Syntheism

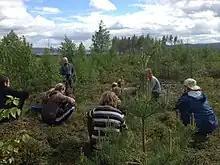
A Syntheist congregation conducting a workshop in Lindsberg, Sweden in June 2014.

When Swedish cyberphilosophers Alexander Bard and Jan Söderqvist published their syntheist manifesto "Syntheism - Creating God in the Internet Age" in October 2014, it became the first book to actively use the term Syntheism in its title. Bard & Söderqvist frequently quote Stuart Kauffman, Sam Harris, Robert Corrington and Simon Critchley in the book, but also find inspiration for a syntheist worldview from a variety of contemporary phenomena such as digitalisation, globalisation, participatory culture, psychedelic practices, quantum physics and the science of cosmology.